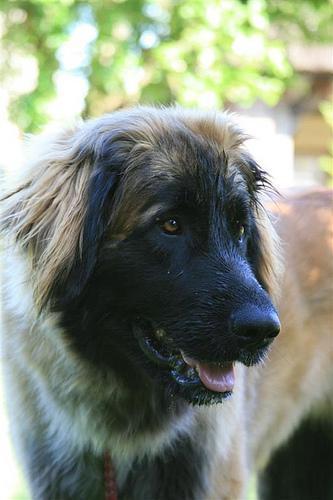
leonberger